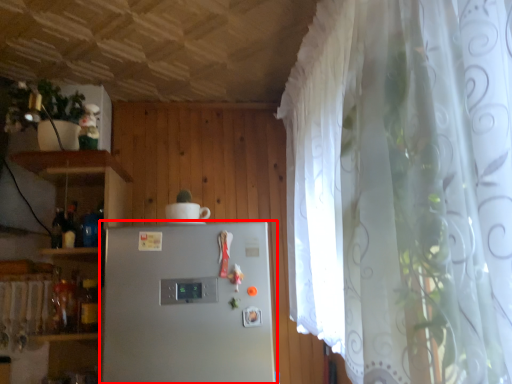
Question: From the image's perspective, what is the correct spatial positioning of refrigerator (annotated by the red box) in reference to appliance? Select from the following
(A) below
(B) above
Answer: A